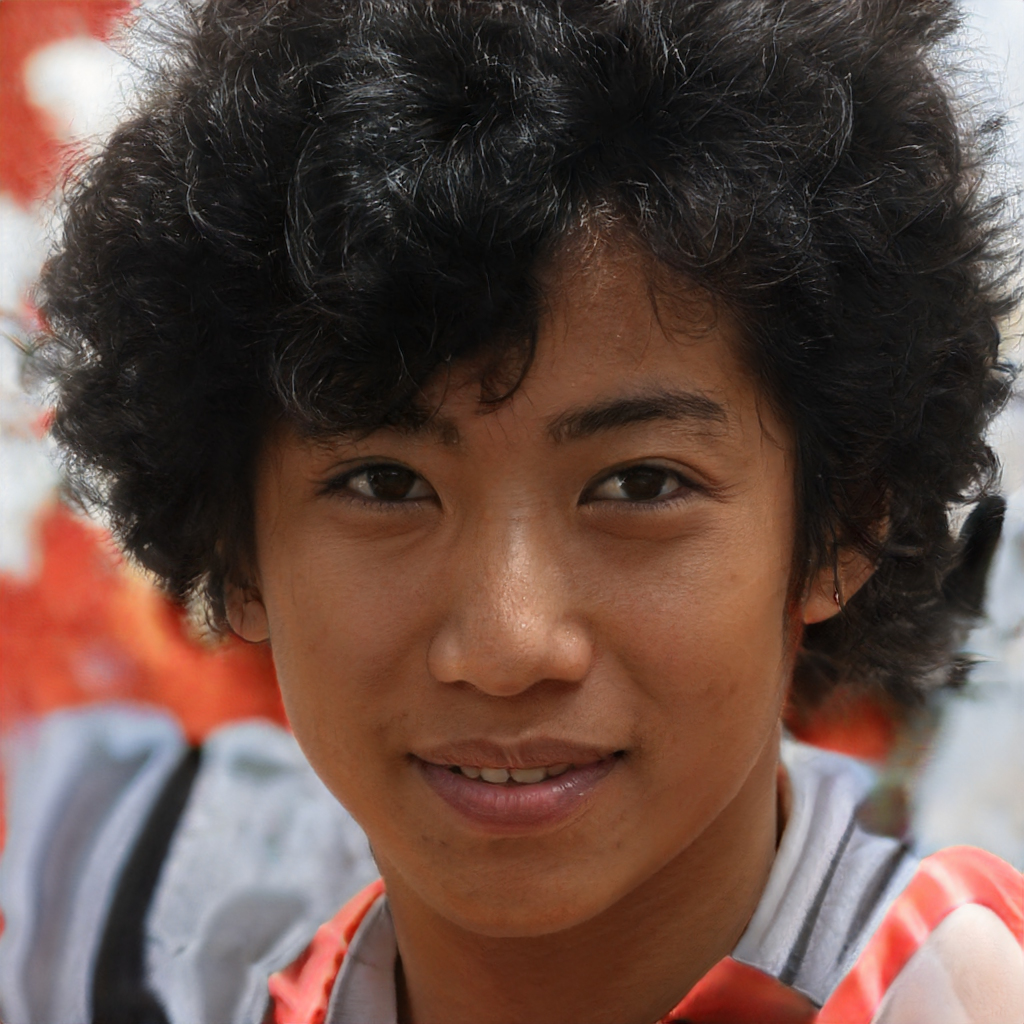
Label: Colored